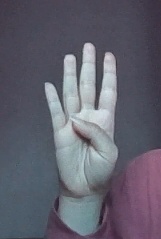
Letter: kaaf